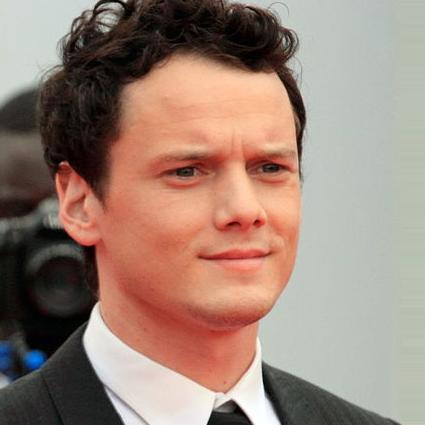
Age: 21